CityNightLine

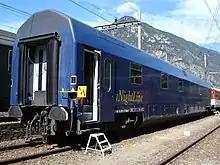
A CityNightLine sleeping car

CityNightLine AG was a joint project/creation undertaken by the Deutsche Bahn (DB) (German Federal Railways), the Austrian Federal Railways (ÖBB) and the Swiss Federal Railways (SBB-CFF-FFS). CityNightLine's first train departed on 28 May 1995. SBB-CFF-FFS and ÖBB have since ended their collaboration with CNL. As the predecessor joint CityNightLine company the new daughter company of DB is incorporated under Swiss law, based in Zurich.